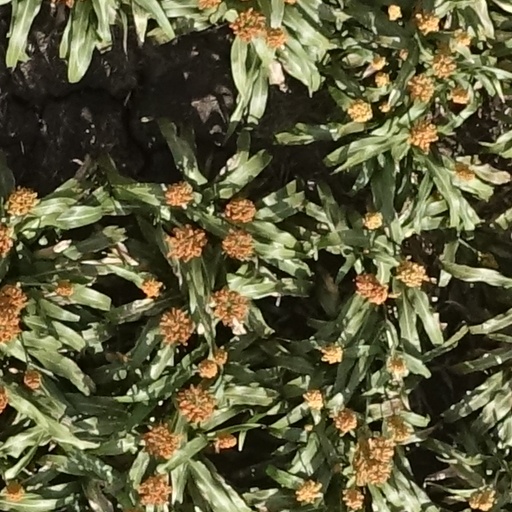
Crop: sorghum